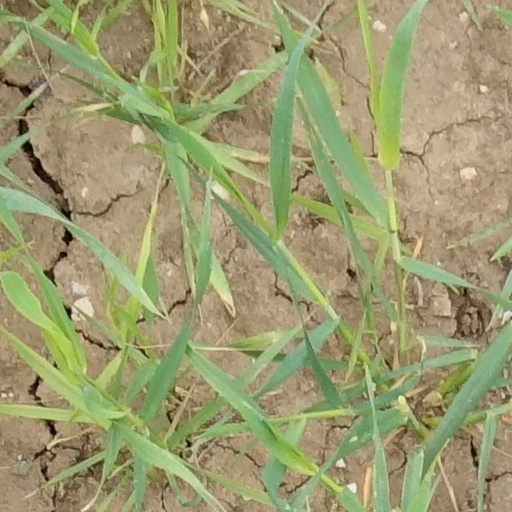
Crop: wheat